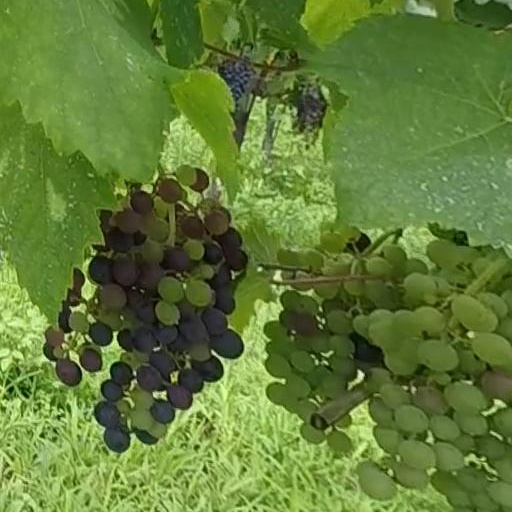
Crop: grape